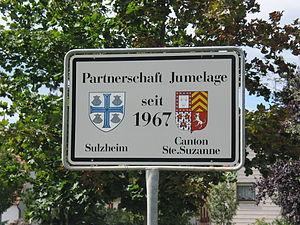
Le canton de Sainte-Suzanne est une ancienne division administrative française située dans le département de la Mayenne et la région Pays de la Loire. Le canton faisait partie de la communauté de communes des Coëvrons.
Sainte-Suzanne est une ancienne commune française, située dans le département de la Mayenne en région Pays de la Loire, devenue, le 1ᵉʳ janvier 2016, une commune déléguée de la commune nouvelle de Sainte-Suzanne-et-Chammes.
Sulzheim est une commune allemande de l'arrondissement d'Alzey-Worms, en Rhénanie-Palatinat.
Sainte-Suzanne-et-Chammes est, depuis le 1ᵉʳ janvier 2016, une commune nouvelle française située dans la Mayenne en région Pays de la Loire, peuplée de 1 280 habitants. Elle est issue du regroupement des deux communes de Sainte-Suzanne et Chammes. Les anciennes communes de Sainte-Suzanne et Chammes sont restées des communes déléguées au sein de la nouvelle commune.